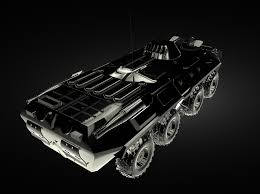
Label: BTR-80